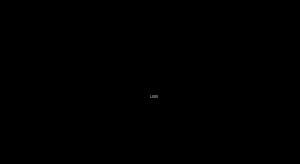
La classe I-201 est une classe de sous-marins de 1ʳᵉ classe en service dans la marine impériale japonaise pendant la Seconde Guerre mondiale.